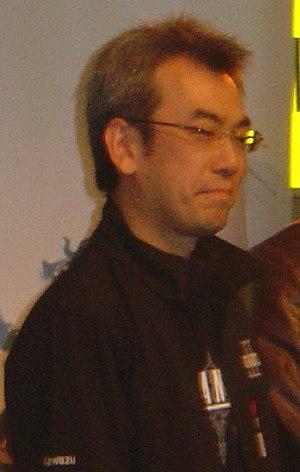
SaGa est une série de jeux vidéo de rôle développée par Square Co., aujourd'hui Square Enix. La série débuta sur Game Boy en 1989 d'après une idée personnelle de Akitoshi Kawazu. Elle a continué depuis sur de multiples plates-formes, de la Game Boy à la PlayStation 2. Parmi les jeux de Square, SaGa est la deuxième série après Final Fantasy en termes de nombres d'opus : en août 2006, la série comprenait neuf jeux sortis au Japon.
Akitoshi Kawazu, né le 5 novembre 1962, est un producteur de jeux vidéo. Diplômé de l'université de technologie de Tokyo, il a rejoint la société Square dès 1987 comme designer, et est maintenant producteur exécutif chez Square Enix.